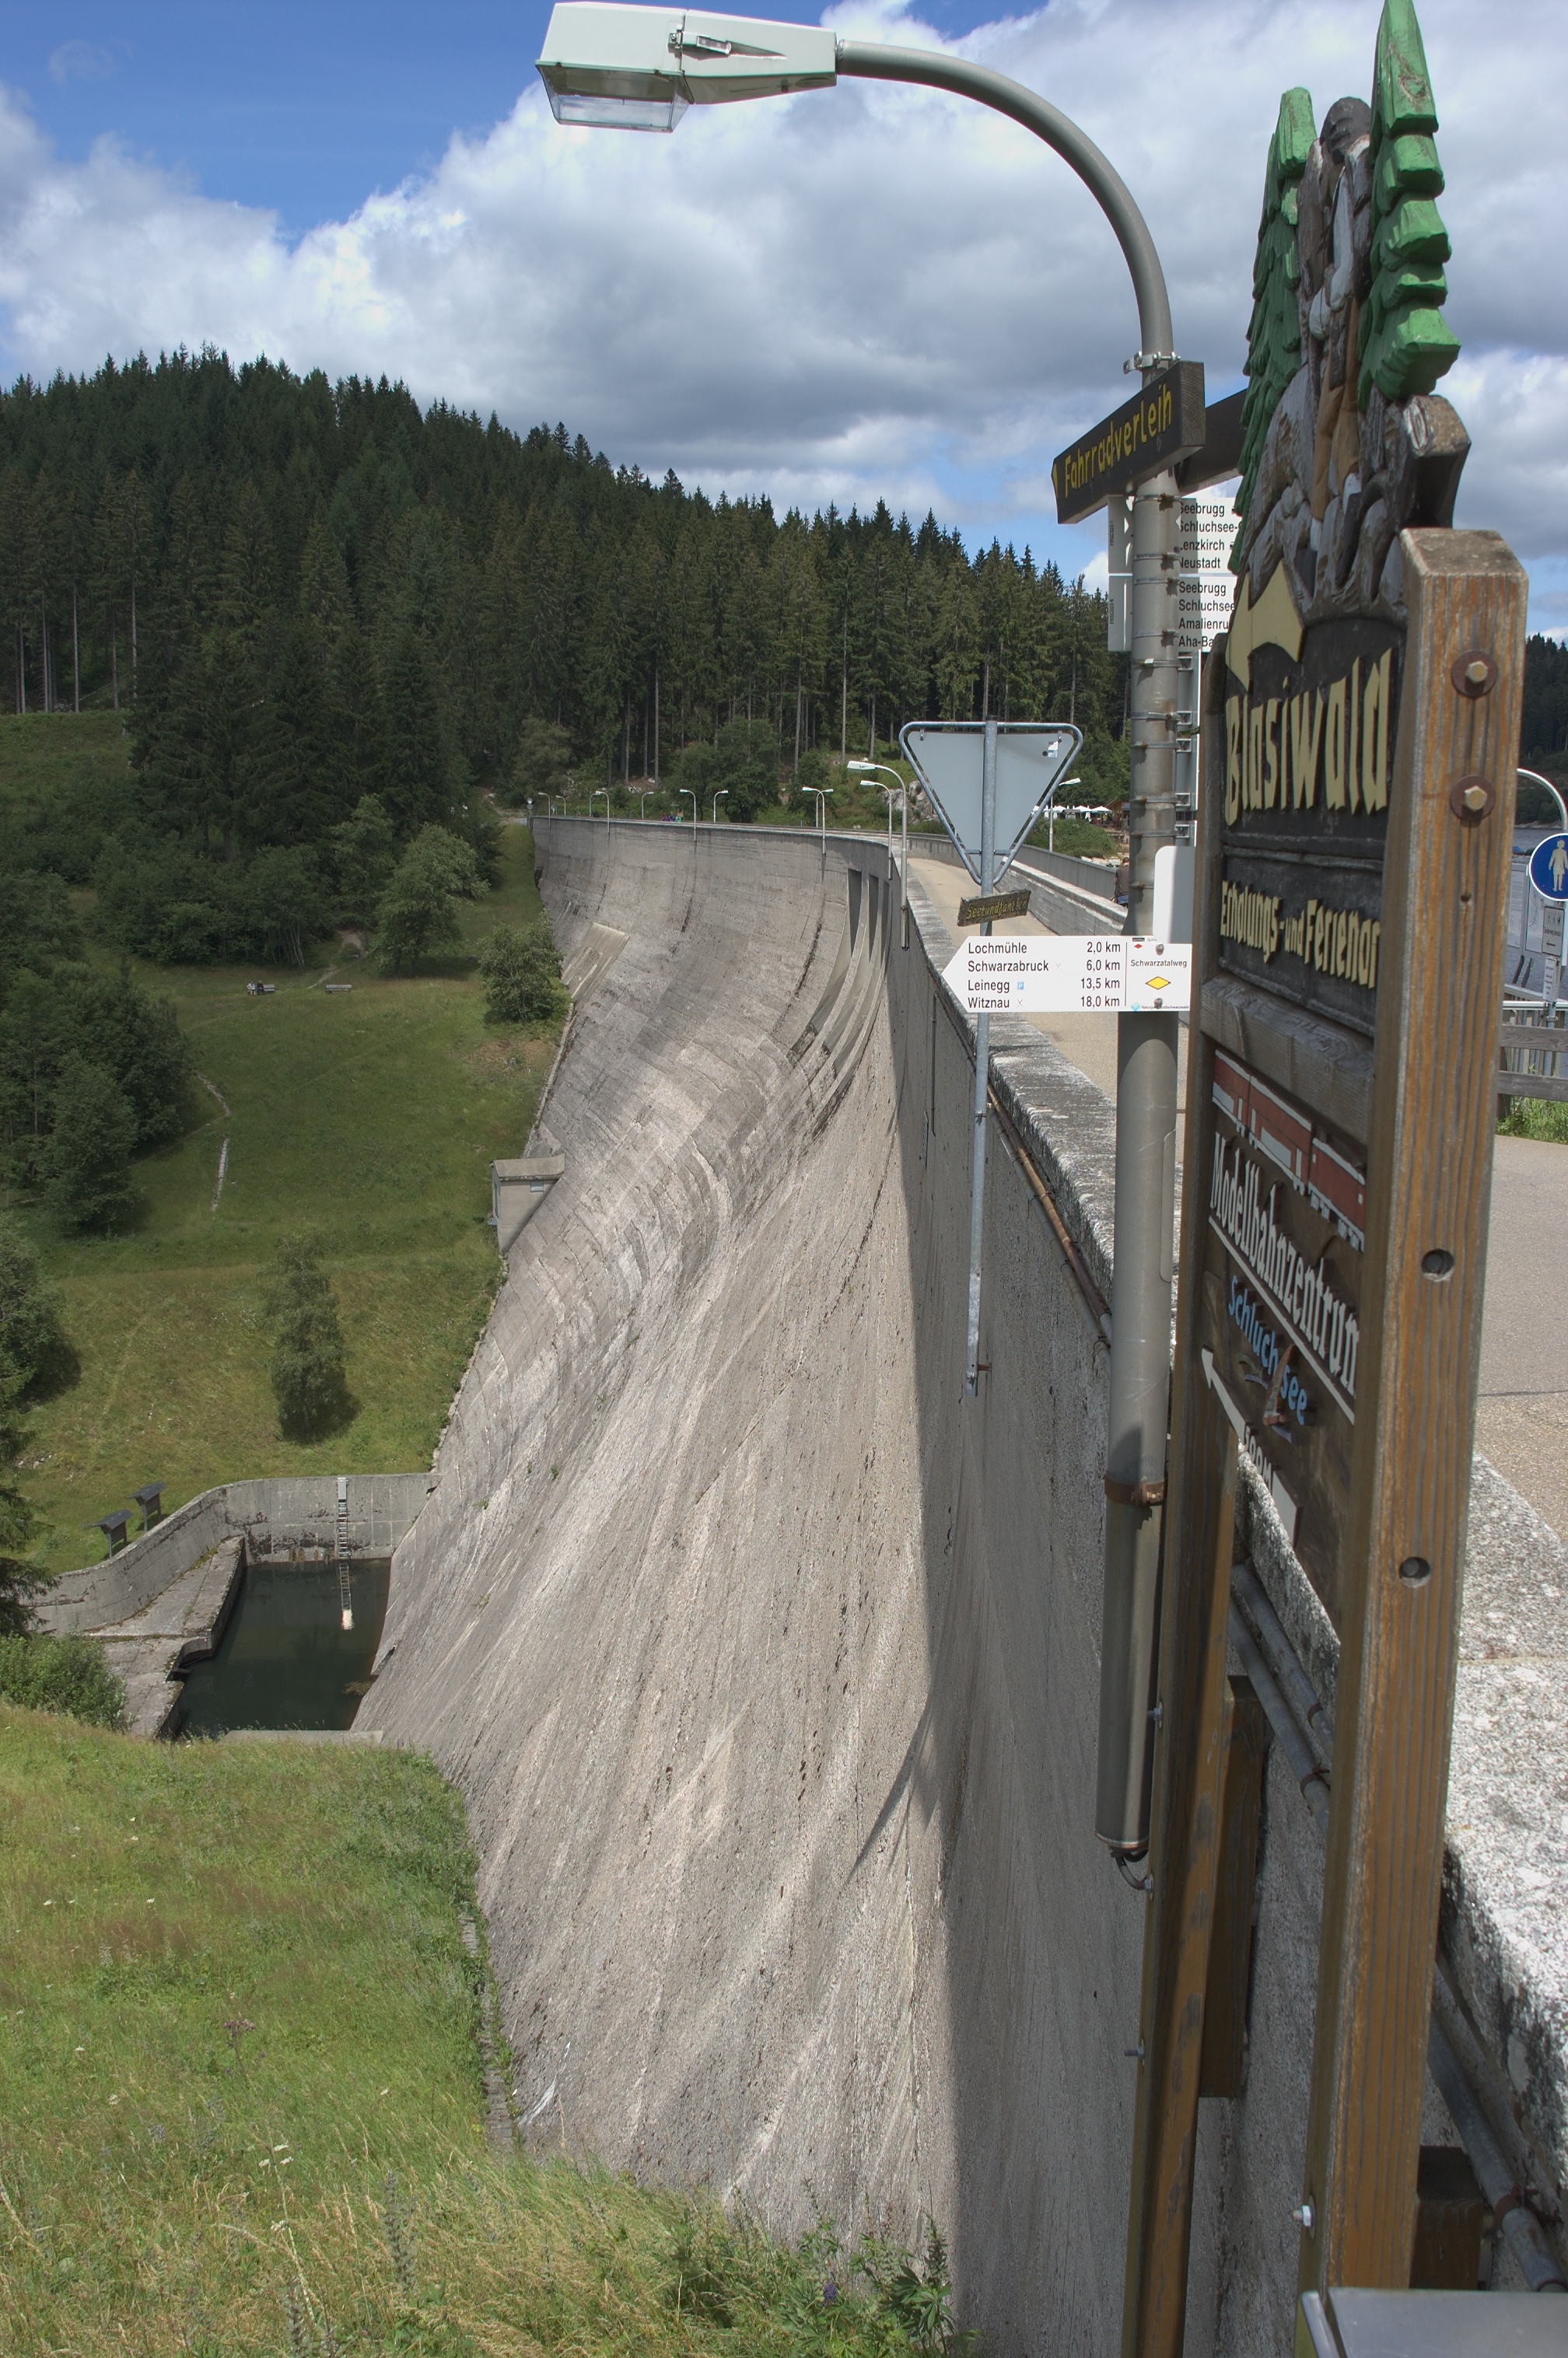
wall, walkway, waterway, 2012, rawtherapee, germany, pentax, badenwrttemberg, 20mm, brandenburg, lenstagged, steffenzahn, k100d, justpentax, iamflickr, cosina, voigtlander, cosinavoigtlnder, skopar, colorskopar, cv20, colorskopar20mmf35slii, 20mmf35slii, voigtlander20mm, cv2035, skopar20mmf35, voigtlnder20mmf35, schluchsee, outdoor structure